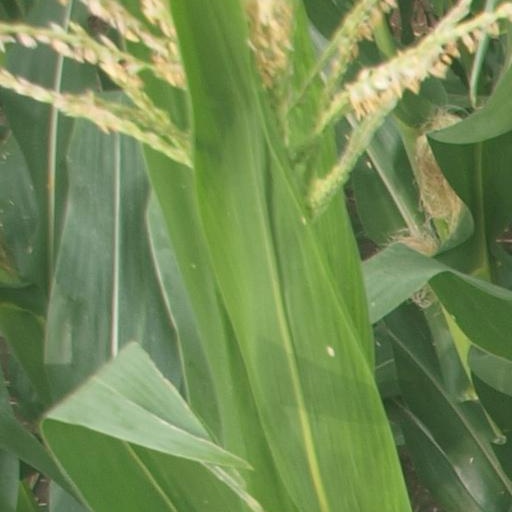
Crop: maize; corn